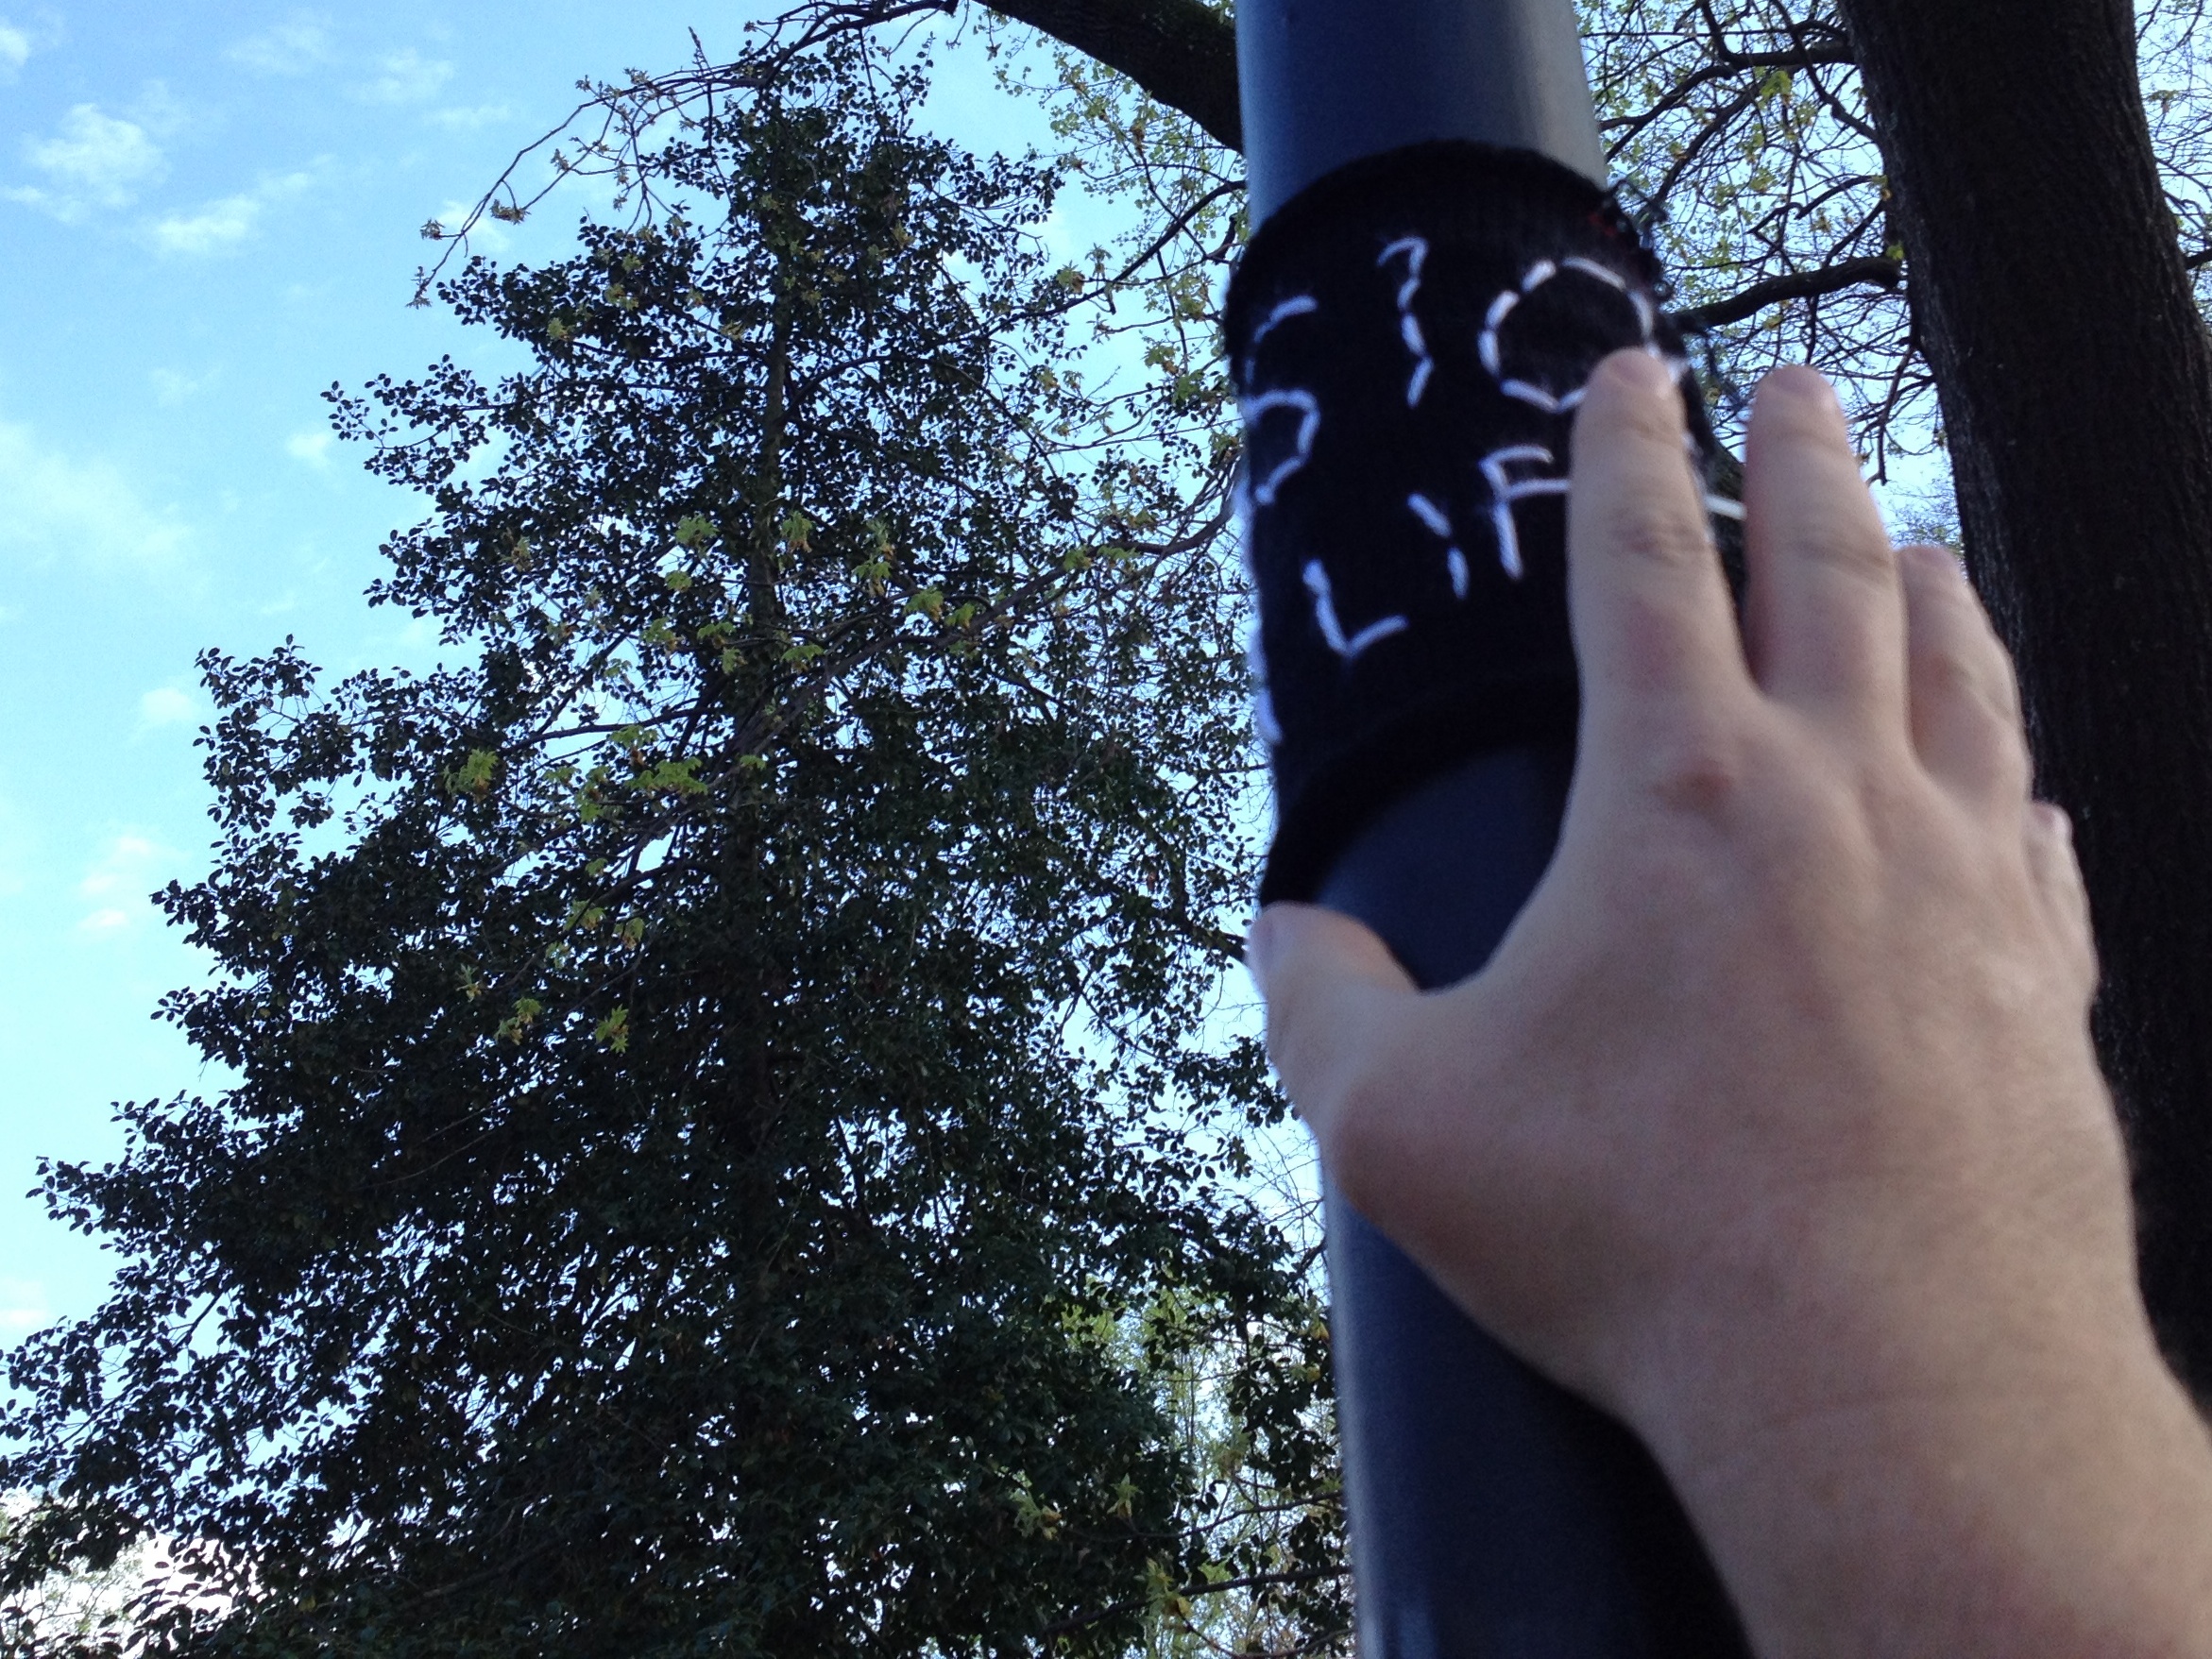
hand, tree, plant, sunlight, leaf, flower, spring, blue, season, woody plant